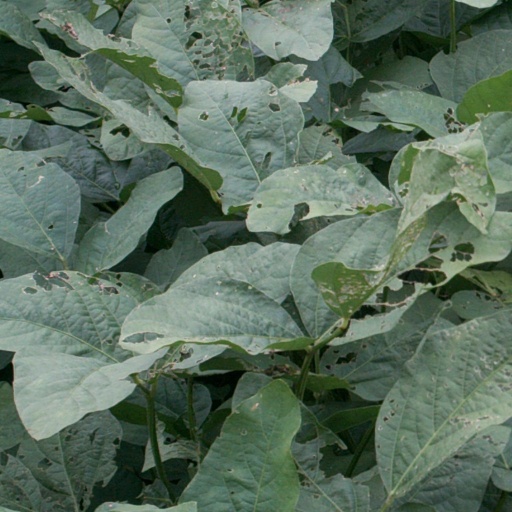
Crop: soybean